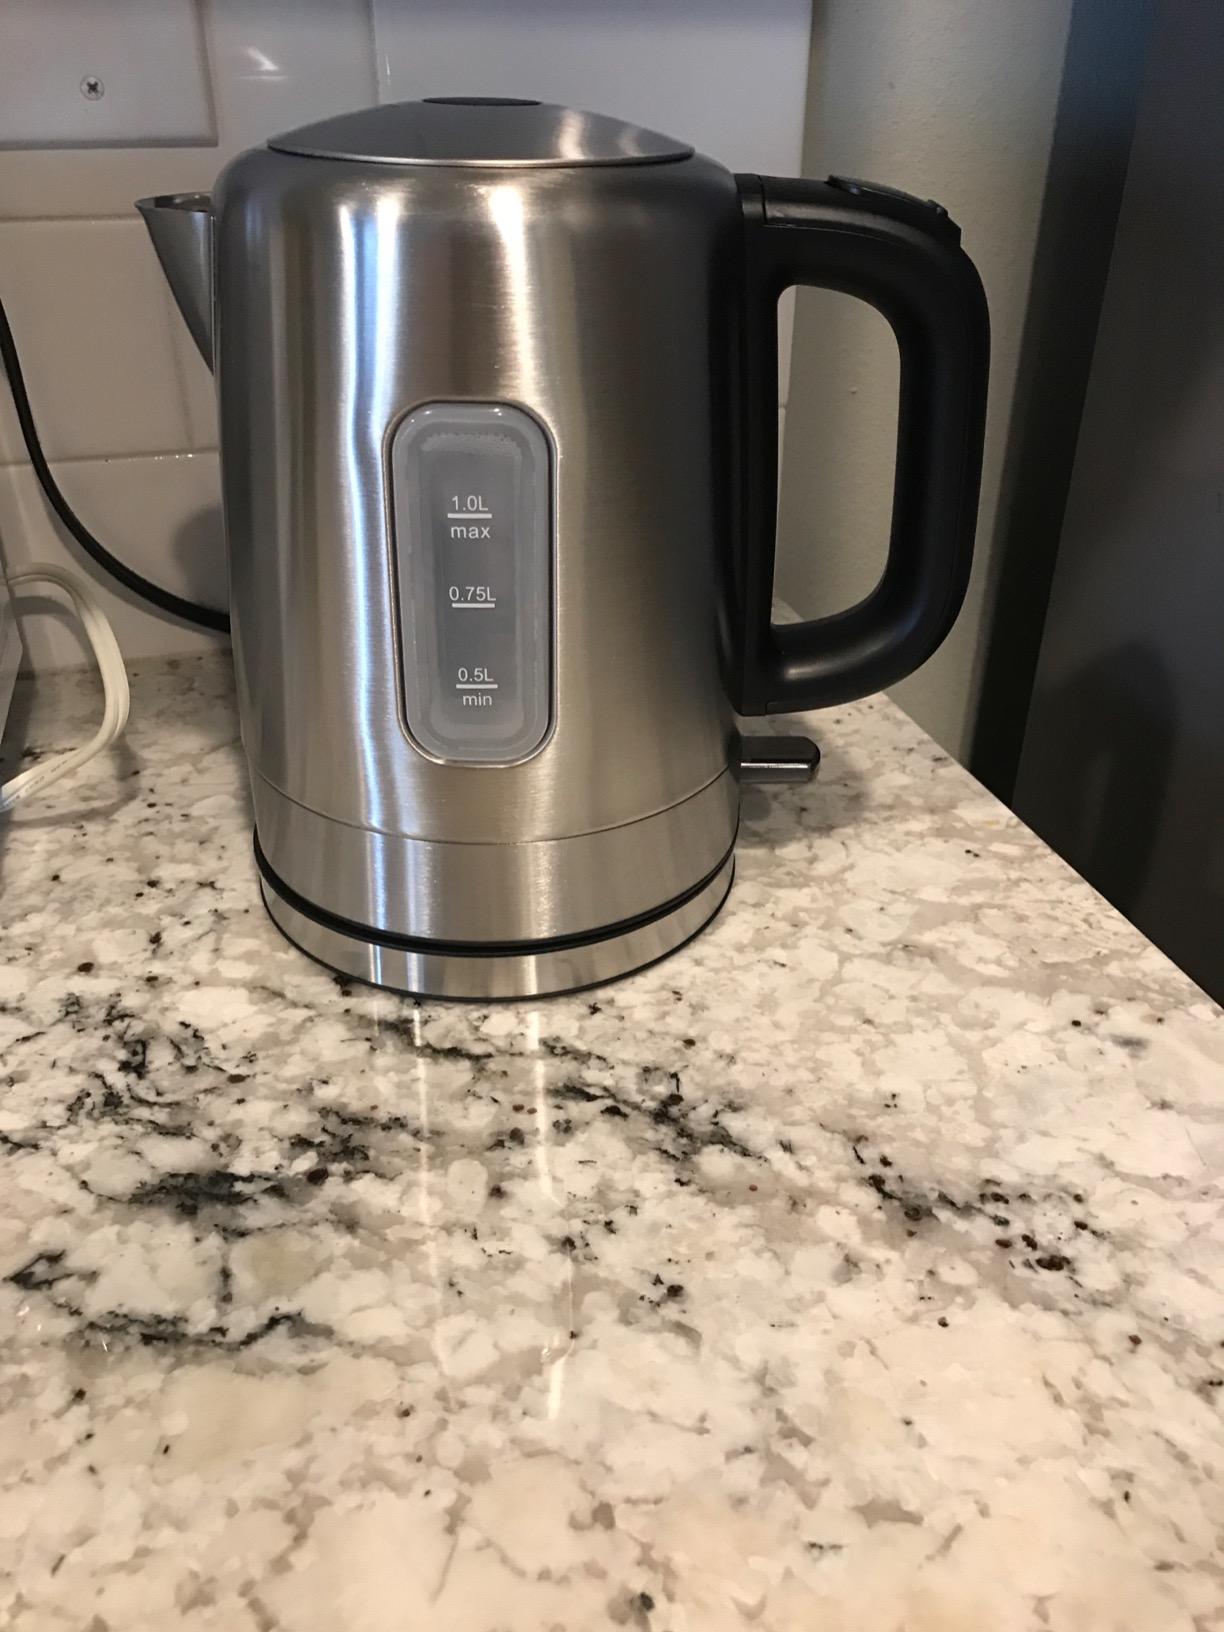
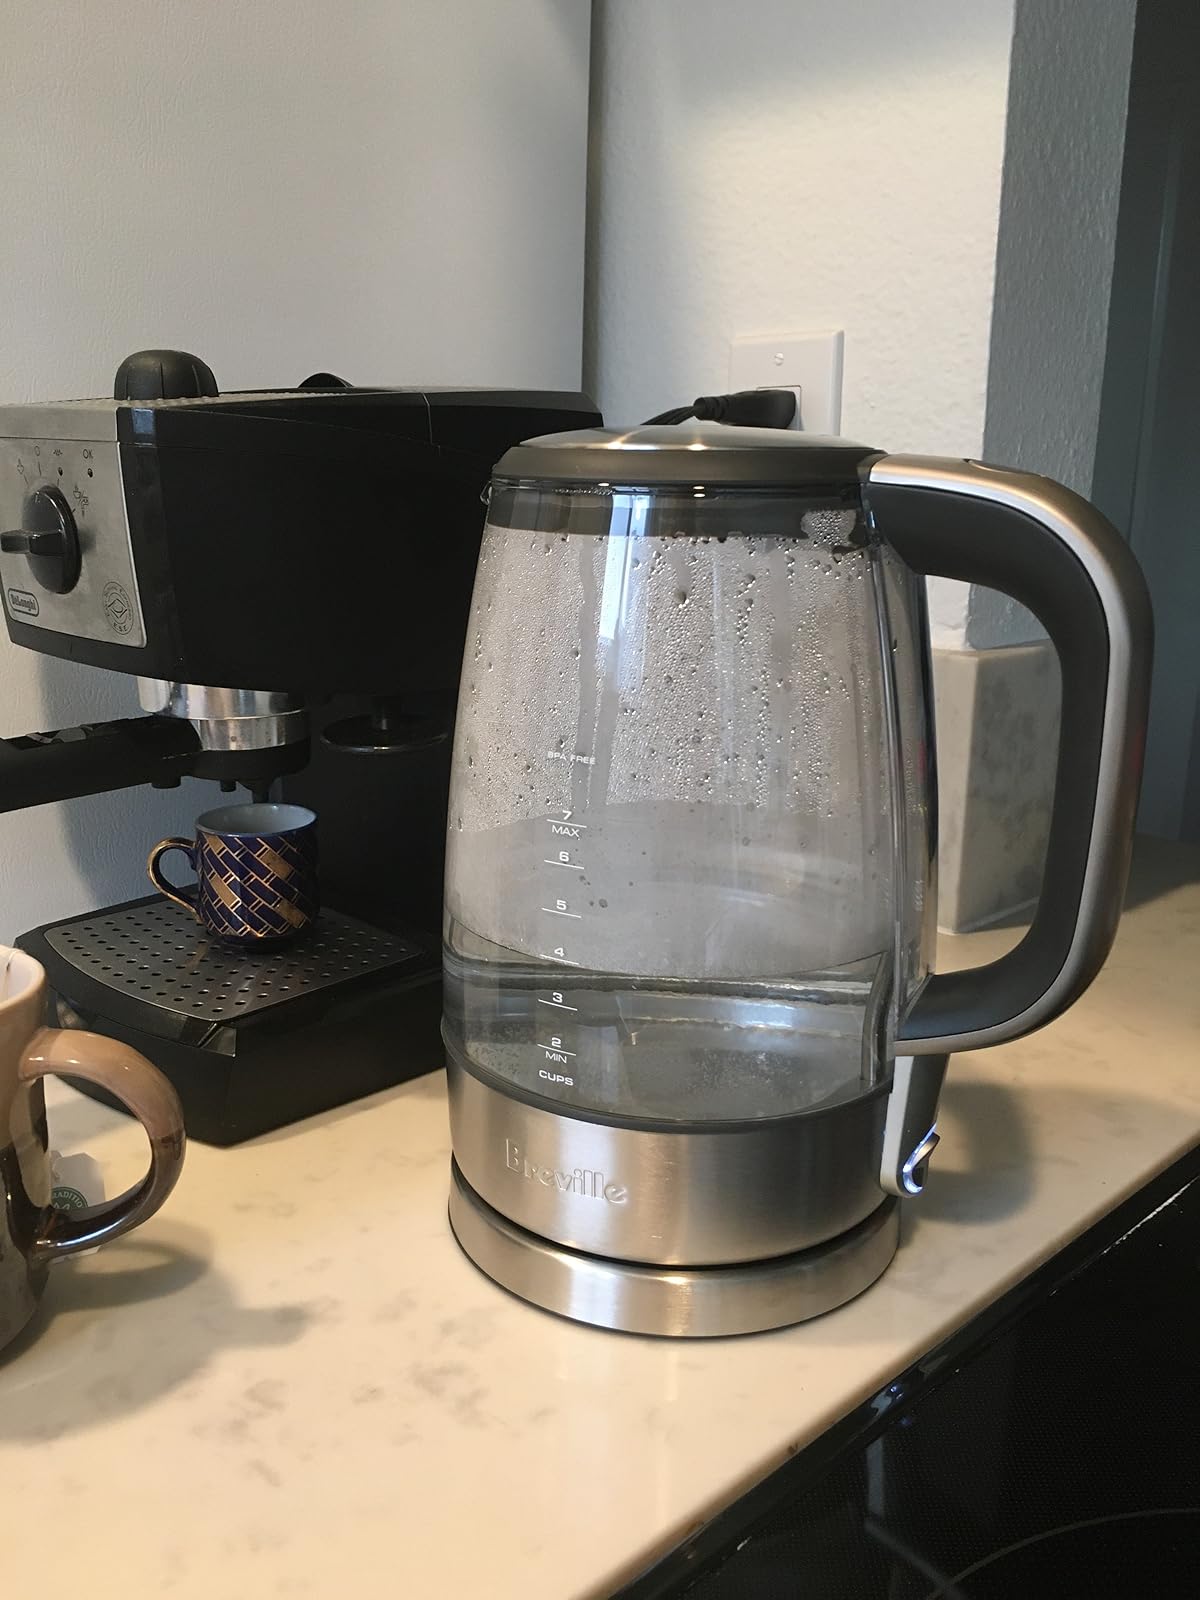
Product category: items_kettle
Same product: no